Filmfare Award for Best Female Playback Singer – Tamil

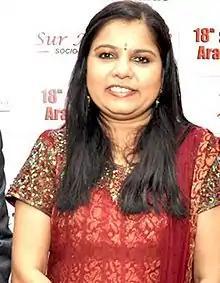
Sadhana Sargam won Filmfare Award for Best Female Playback Singer – Tamil & Telugu in the same year.

The Tamil Filmfare Best Female Playback Award is given by "Filmfare" magazine as part of its annual Filmfare Awards for Tamil films. The first Tamil award was given in 2006. However, since 1997 till 2005, a common award for playback was available for both male and female singers of all the four South Indian languages.